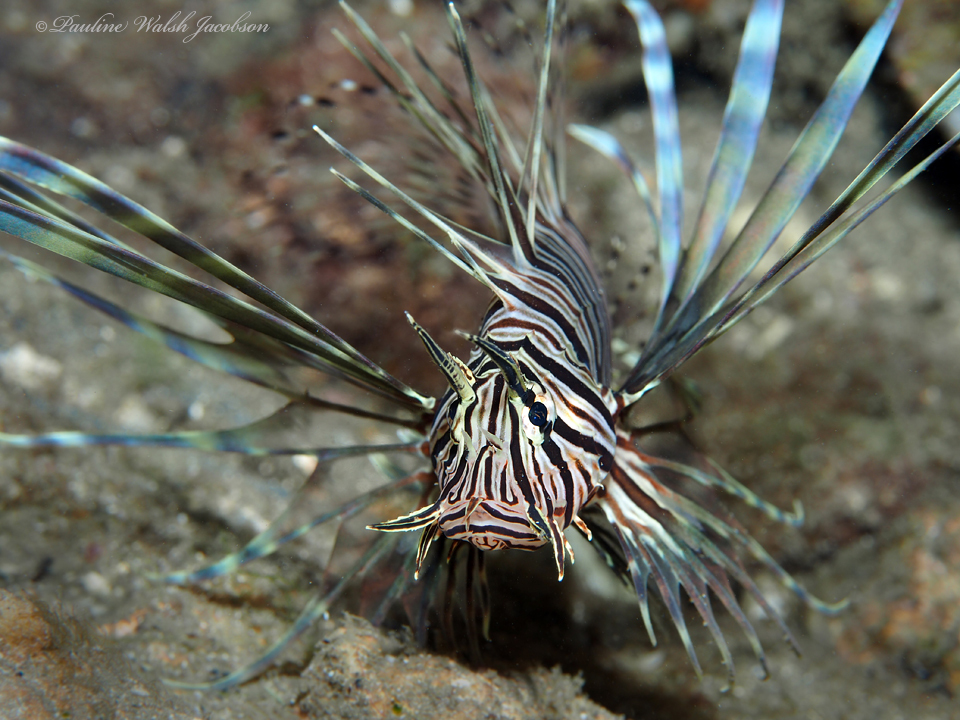
Pterois volitans (Red Lionfish)